This Perfect Day

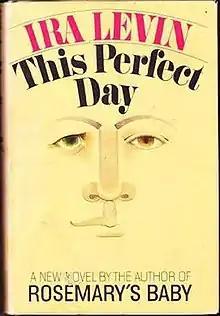
First edition

This Perfect Day is a science fiction novel by American writer Ira Levin, about a technocratic dystopia. Levin won a Prometheus Award in 1992 for this novel. "This Perfect Day" is one of two Levin novels yet to be adapted to film (the other being "Son of Rosemary", the sequel to "Rosemary's Baby").